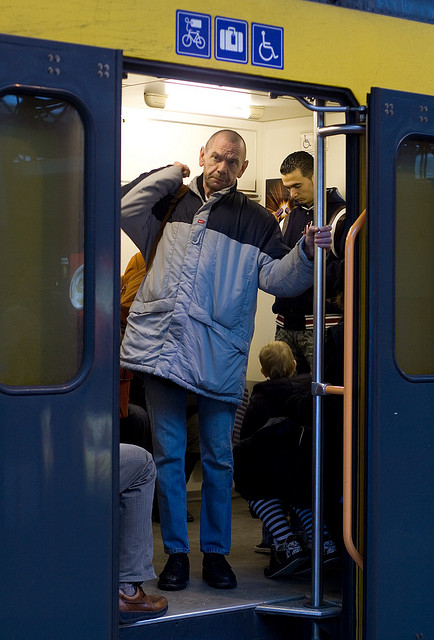
A man riding on a subway train holding a jacket.

A man in grey and black jacket standing on blue and yellow bus.

a man is standing on the train while its doors are open

A person that is about to get off a train.

A photograph of a man holding onto a pole of a train.